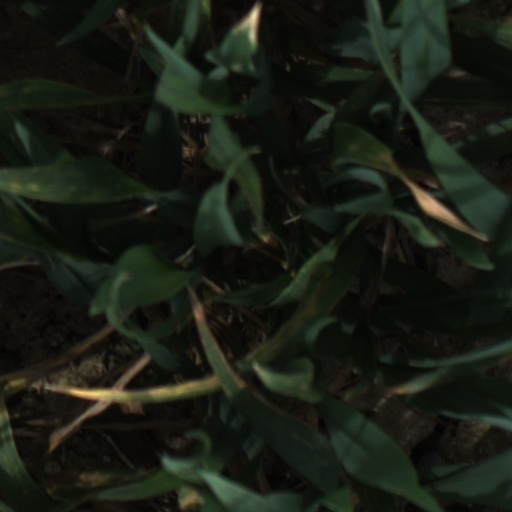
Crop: wheat